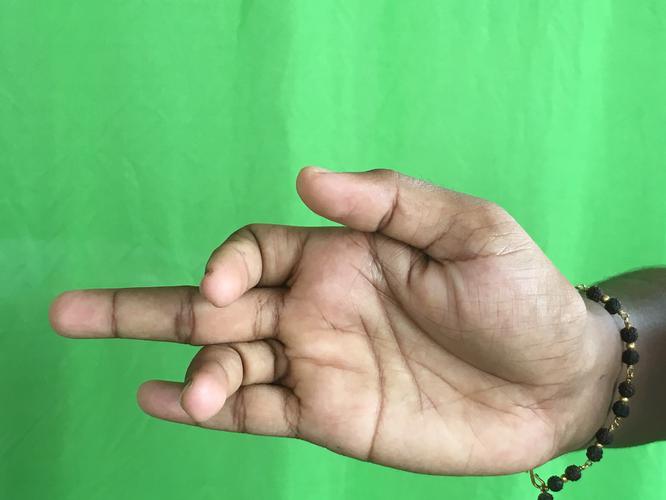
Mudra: Shukatundam
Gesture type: single_hand